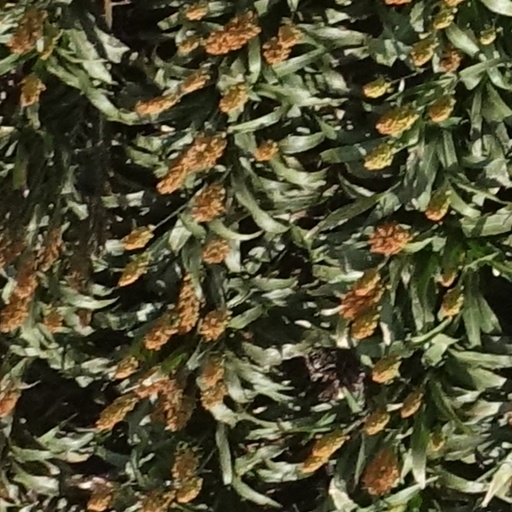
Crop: sorghum